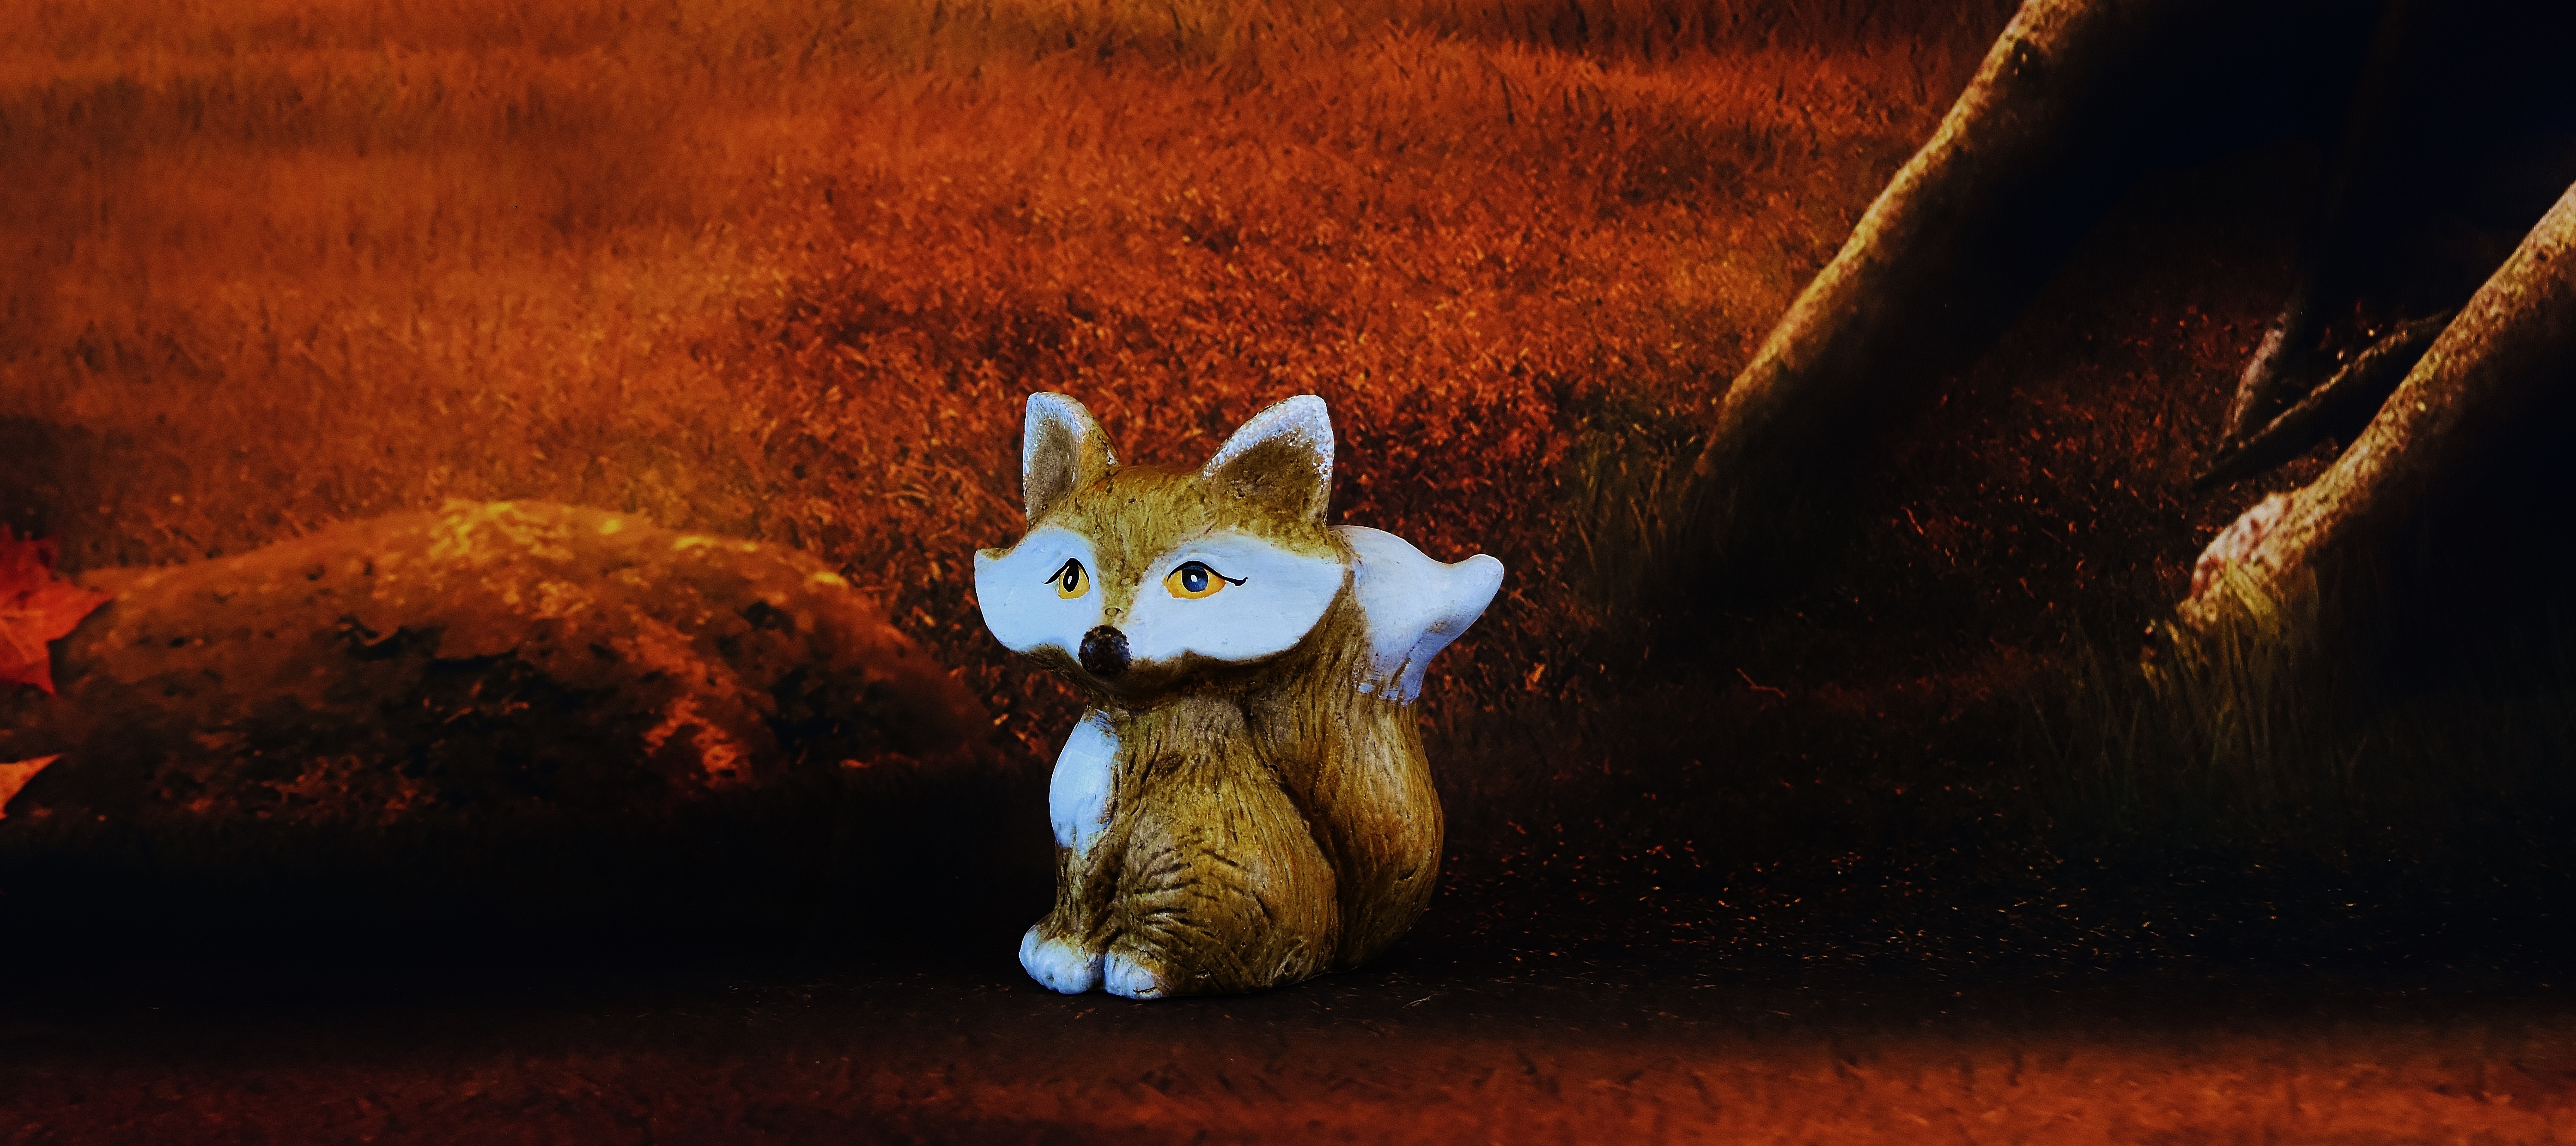
forest, night, animal, cute, autumn, mammal, darkness, gloomy, mood, fuchs, screenshot, computer wallpaper